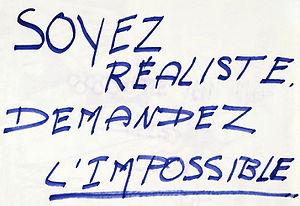
Sciences-Po
Soyez réalistes, demandez l'impossible est un slogan de Mai 68.
Un soixante-huitard est un individu ayant l'âge d'avoir participé aux événements de Mai 1968, ou ayant adopté les mœurs et les idées qui se sont imposées à cette occasion. La perception des soixante-huitard et du Mouvement du 22 mars, essentiellement parisien et étudiant, a évolué avec l'historiographie de Mai 68.
Les événements de mai-juin 1968, ou plus brièvement Mai 68, désignent une période durant laquelle se déroulent, en France, des manifestations d'étudiants, ainsi que des grèves générales et sauvages.